Sky Girls BW

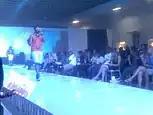
Zeus Performing "Touch The Sky"

In 2014, Zeus released a single, "TOUCH THE SKY", and a music video for Sky Girls BW. The single was made to encourage teenagers in situations like peer pressure.